Ioniță Cuza

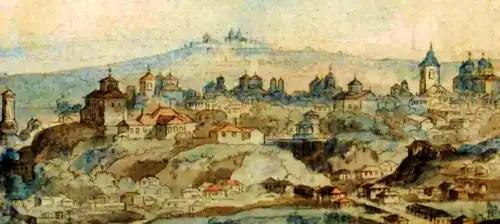
Cityscape of Iași in 1793, by Gabriel Sergeev

Cuza was appointed as Ghica's "Spatharios" later in 1774. The reign was nevertheless one of major setbacks, beginning with the forced cession of northern Moldavia, annexed by the Habsburg monarchy and administered as part of Galicia–Lodomeria. The Prince was assassinated in 1777, with Constantine Mourouzis taking his throne. Cuza preserved his rank and office, but began conspiring against the new monarch. As noted by historian Cristian Ploscaru, he and Manolache Bogdan formed a boyar "brotherhood" with figures such as Lupu Balș, Grigore Crupenschi, Constantin Greceanu, and Alexandru Neculce, with some additional involvement by Constantin Sturdza.